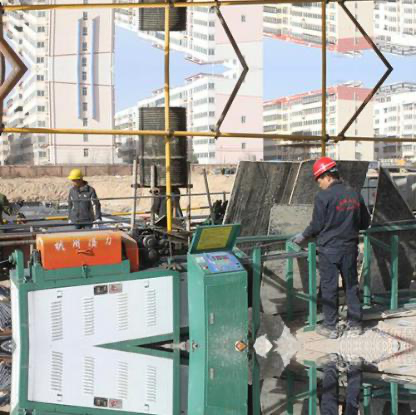
Objects in the image:
label: helmet
label: helmet